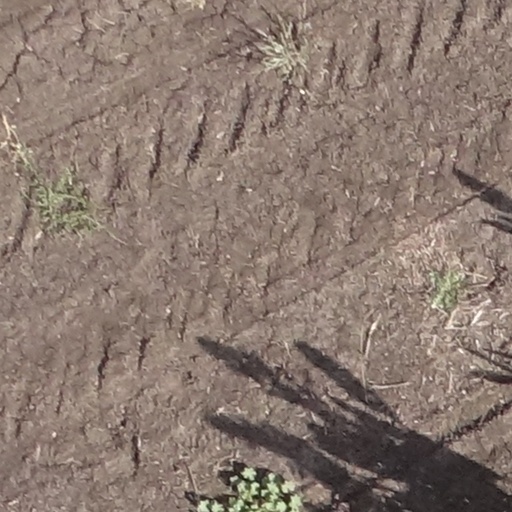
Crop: sorghum